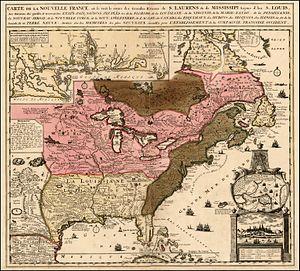
Carte de la Nouvelle-France, où se voit le cours des grandes rivières de S. Laurens &amp
Le Canada était l'une des colonies du territoire français de la vice-royauté de Nouvelle-France. Le Canada est rapidement devenu, après la fondation de la ville de Québec en 1608 par Samuel de Champlain, la colonie la plus peuplée de la Nouvelle-France.
La Nouvelle-France est un ensemble colonial français d'Amérique du Nord qui a existé de 1534 à 1763 avec le statut de vice-royauté. Sa capitale était Québec.